Chaires Community Historic District

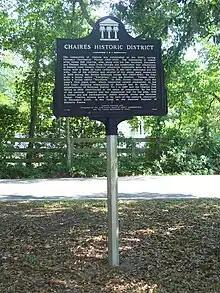

With the exception of a brick Romanesque Revival Chaires Elementary School, the buildings in the district are of wooden vernacular construction. The school, built in 1929, was designed by Tallahassee architect Alvin R. Moore. Moore was also the architect of the Chipley City Hall, built in 1928.